William Davidson Niven

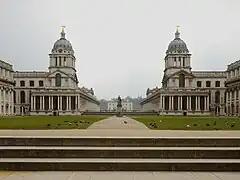
Royal Naval College, Greenwich

Niven was born at Peterhead in Aberdeenshire, one of five notable mathematician brothers: Charles and James the best known. He graduated first from the University of Aberdeen, then from Trinity College, Cambridge, where he was a Wrangler and was elected a Fellow of his college.